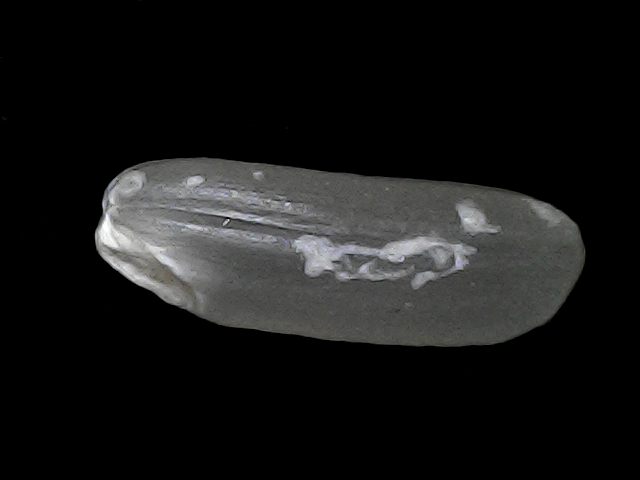
Rice variety: BD49